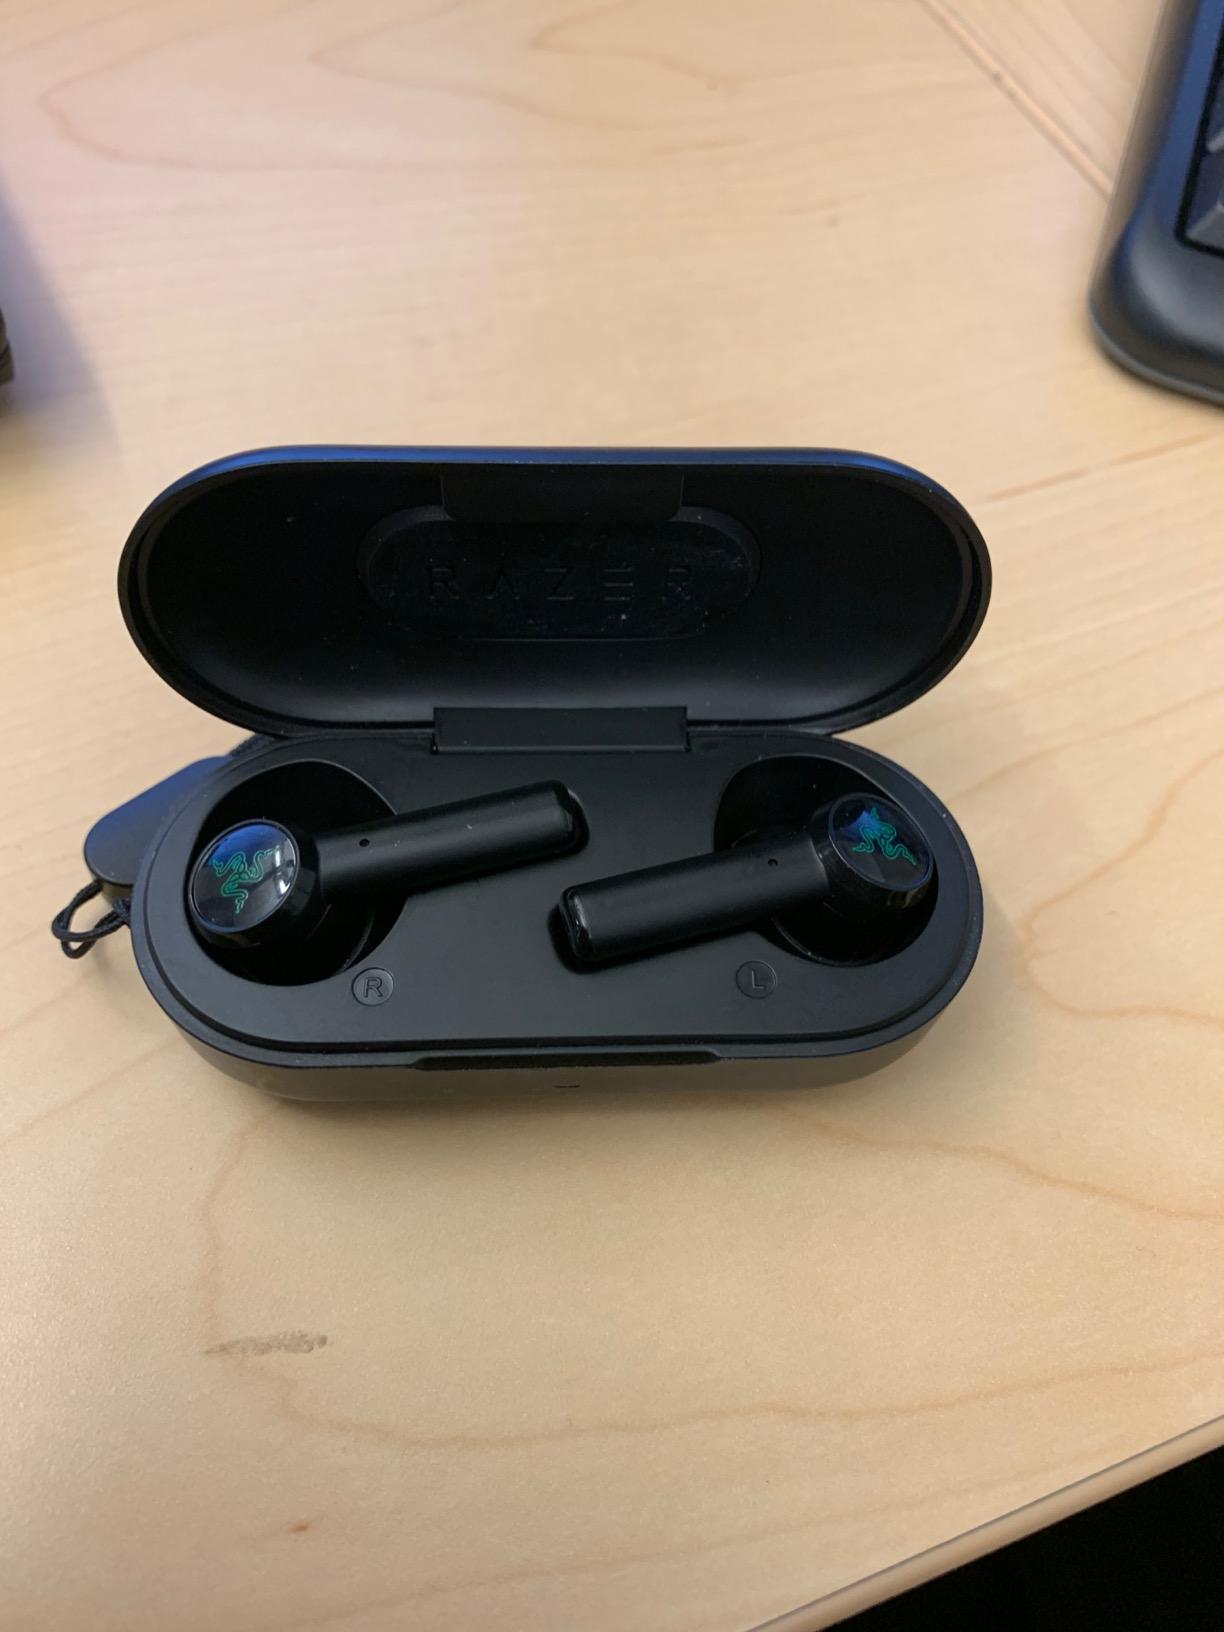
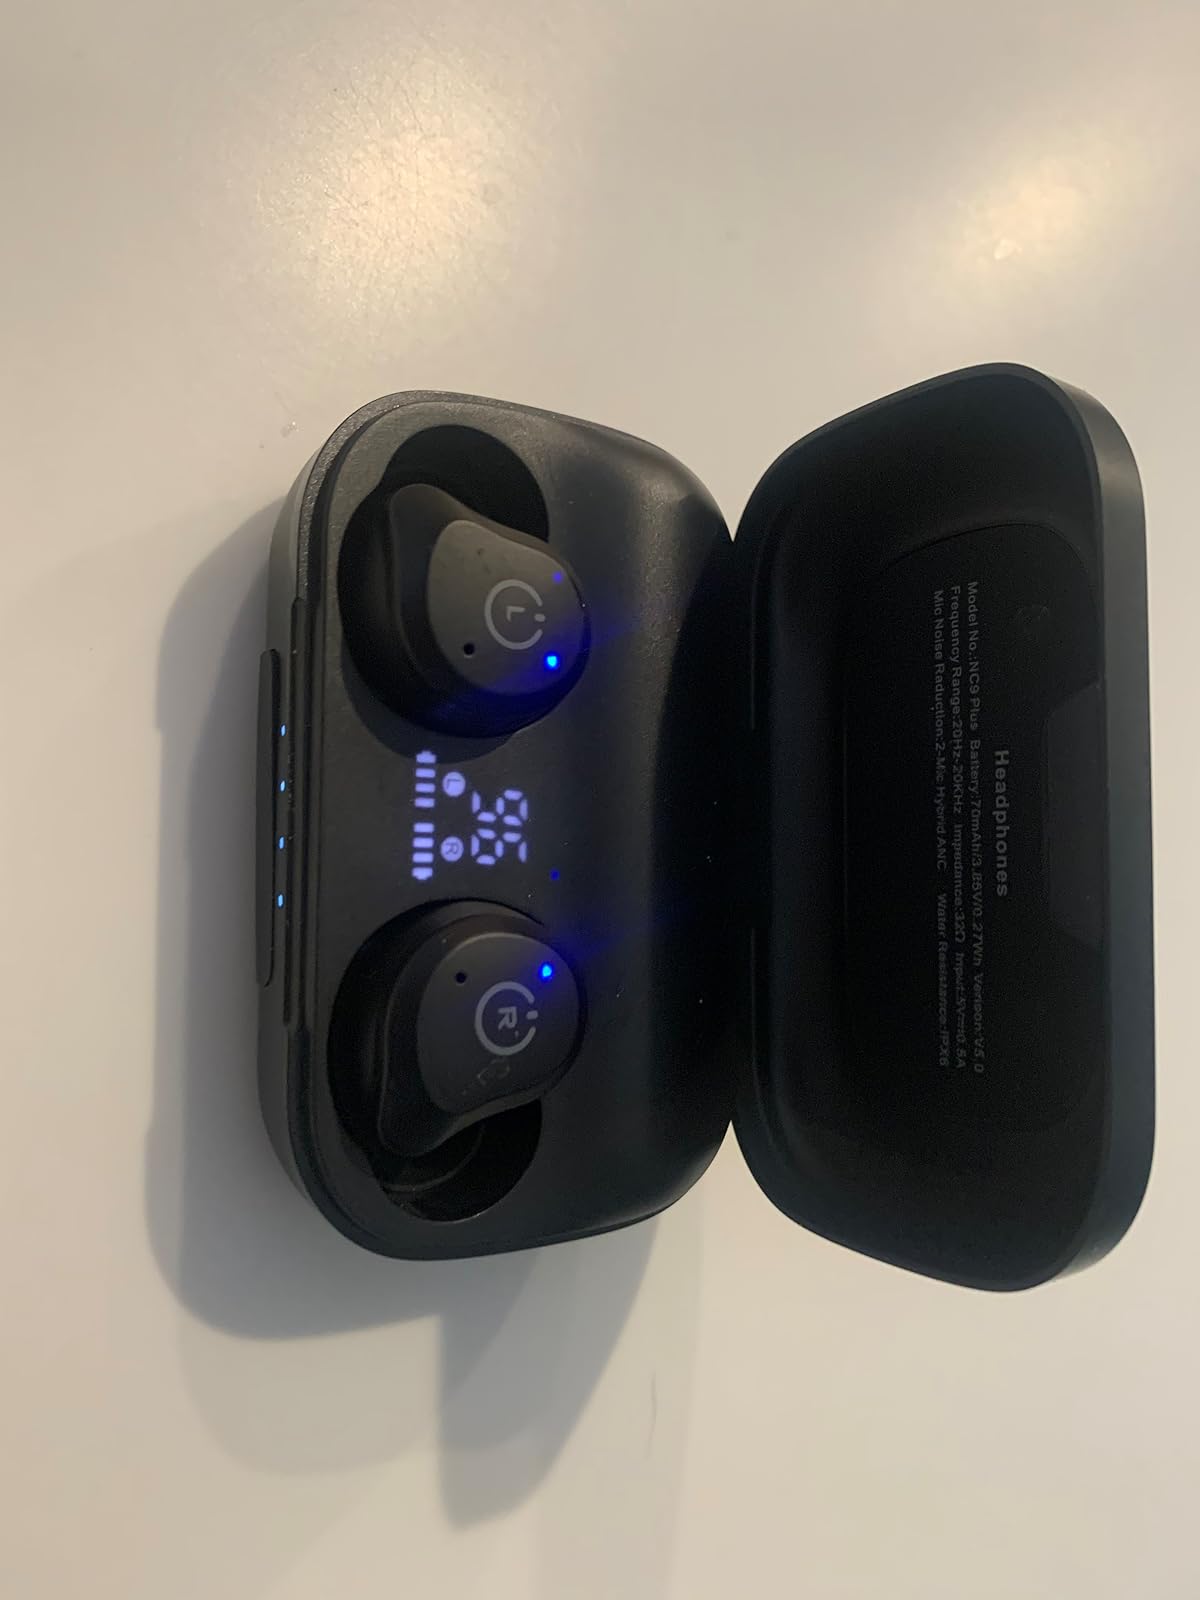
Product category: earbuds
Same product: no